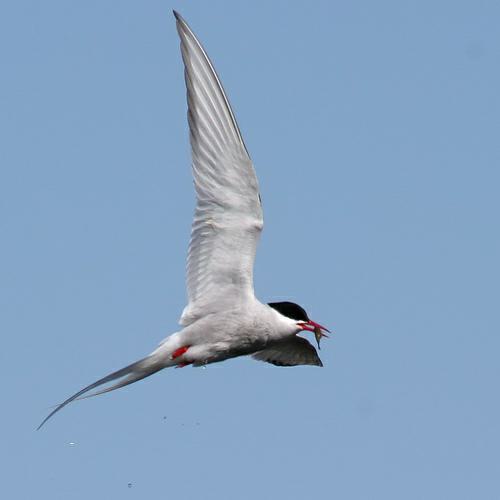
A photo of a artic tern